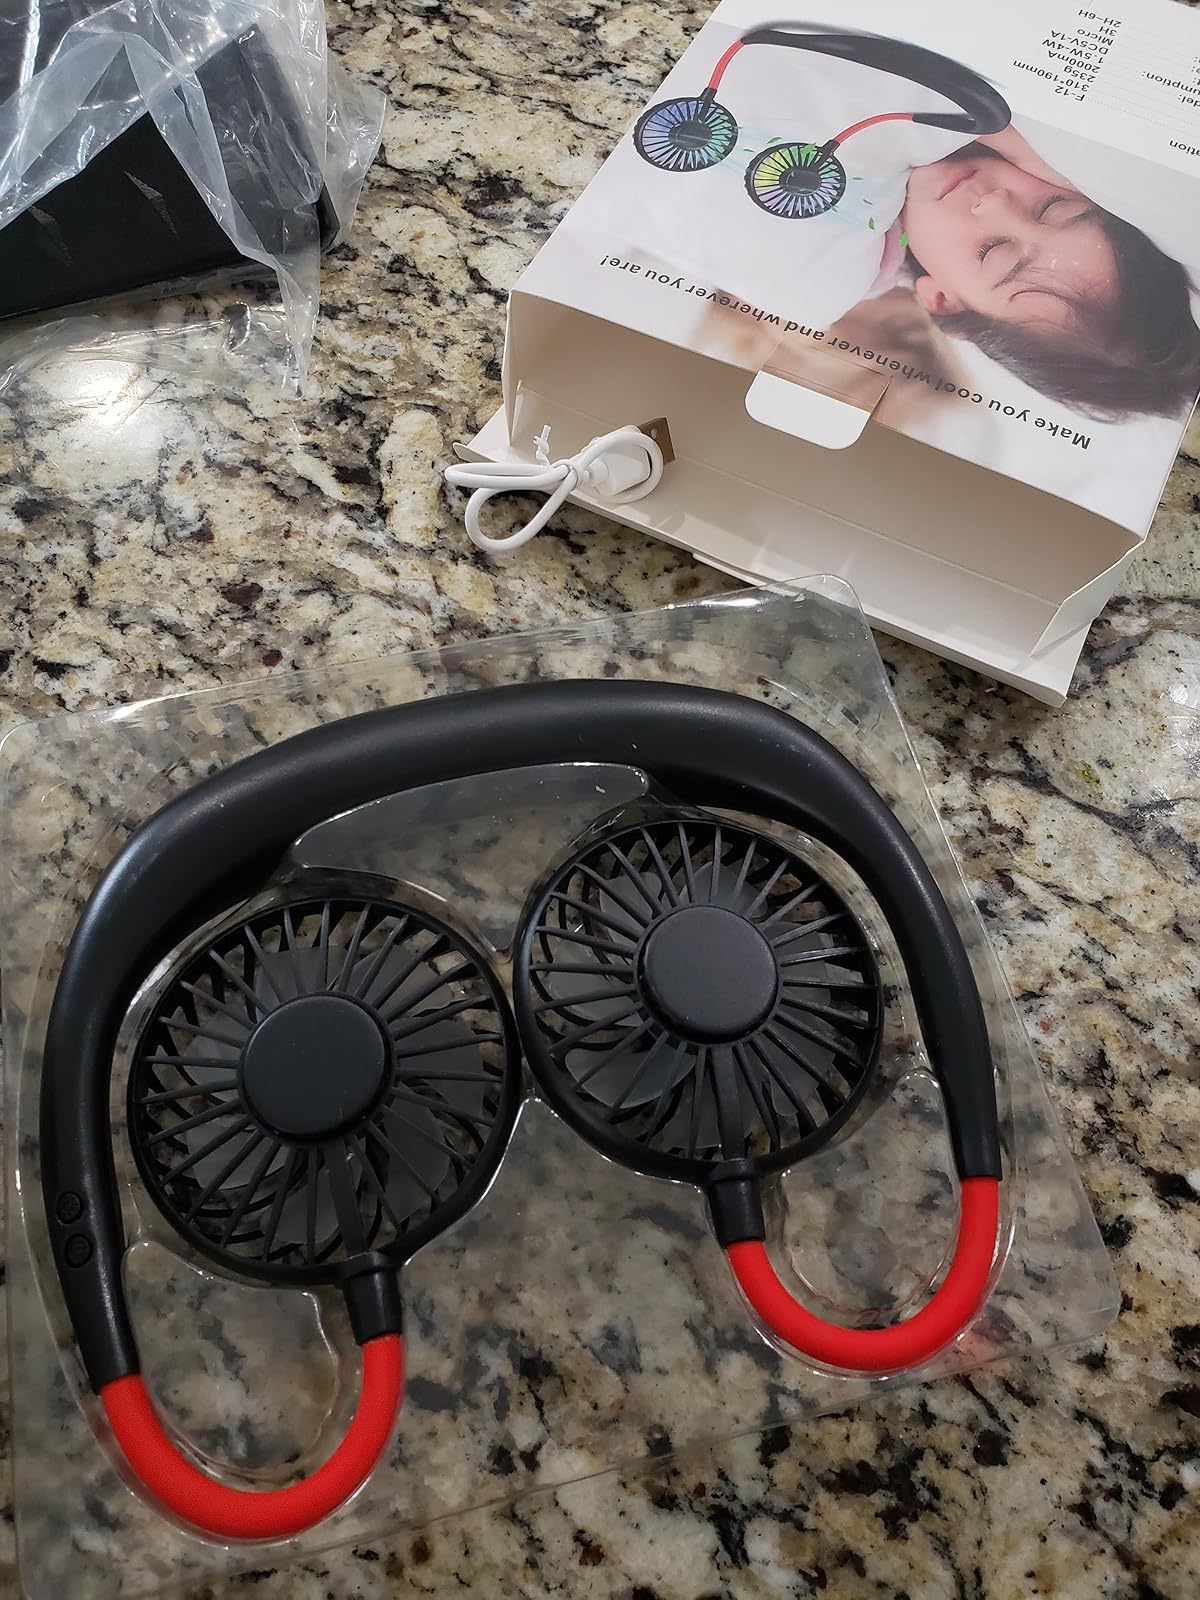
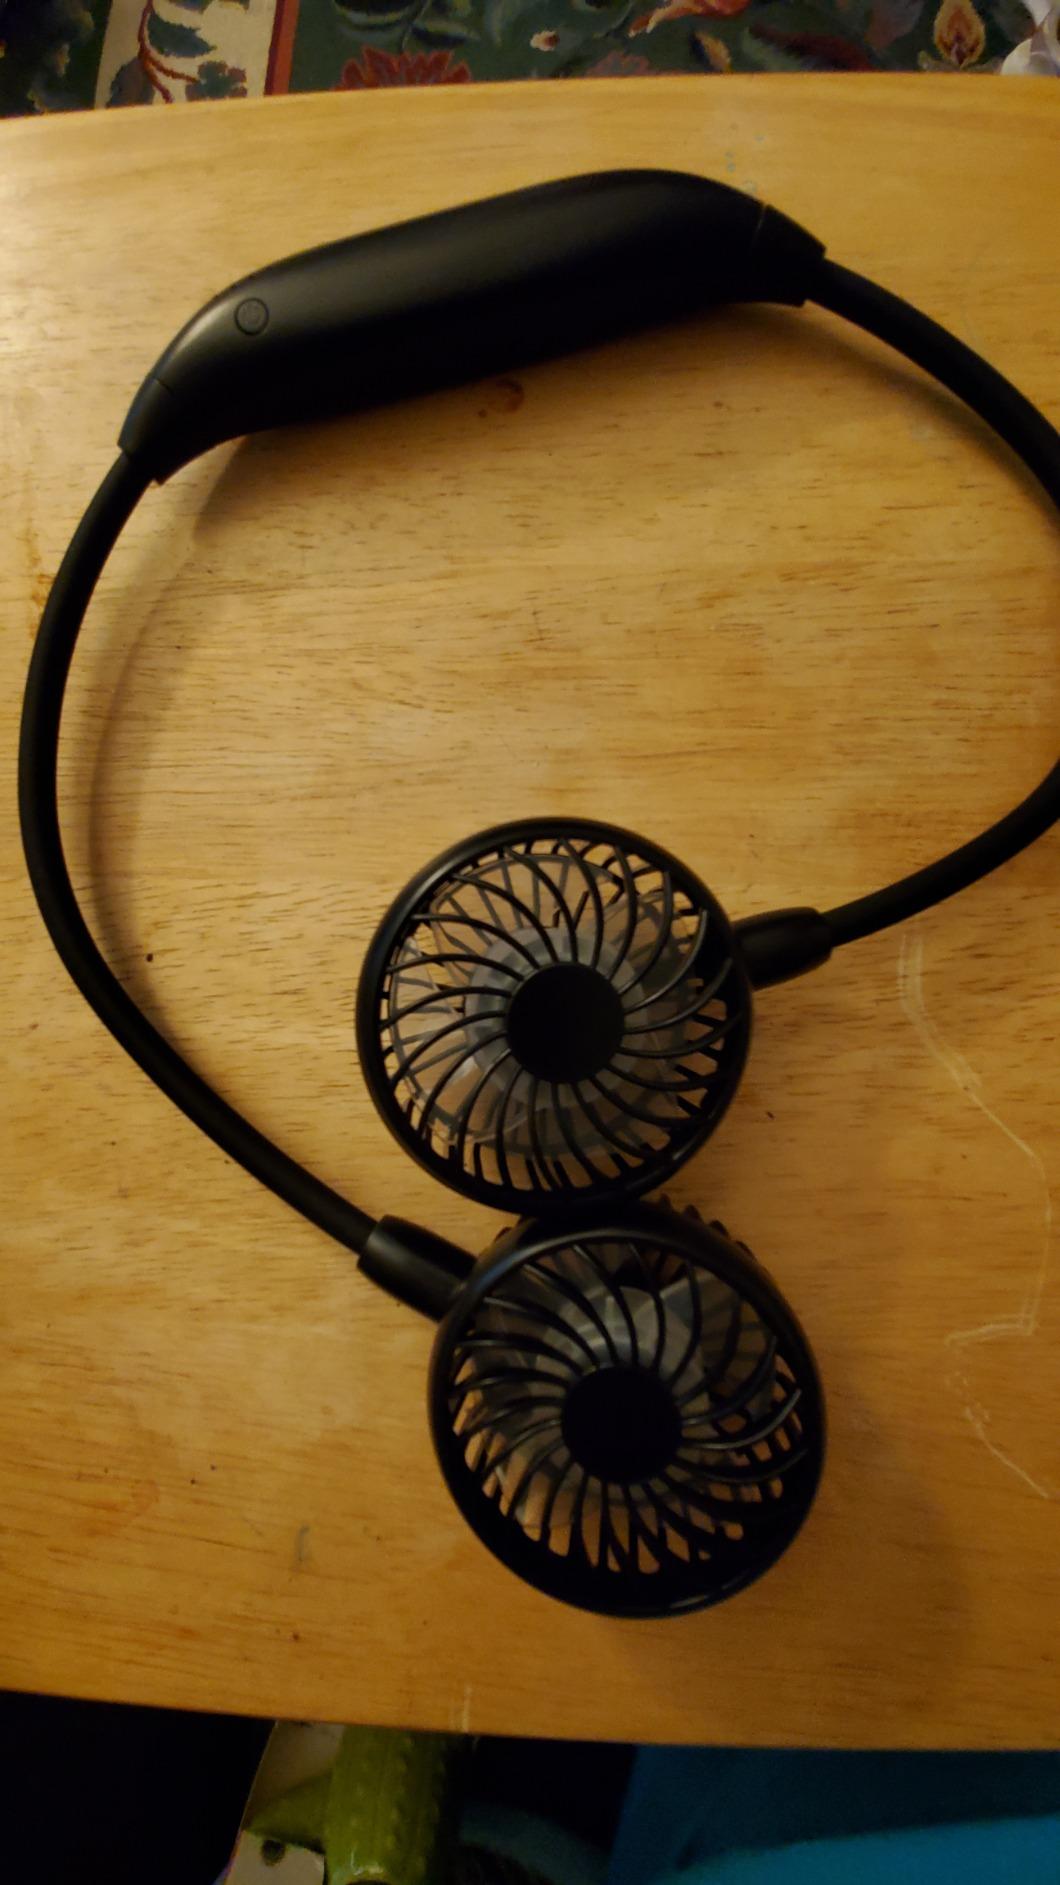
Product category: fan
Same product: no